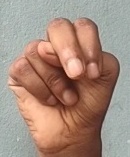
ASL sign: N